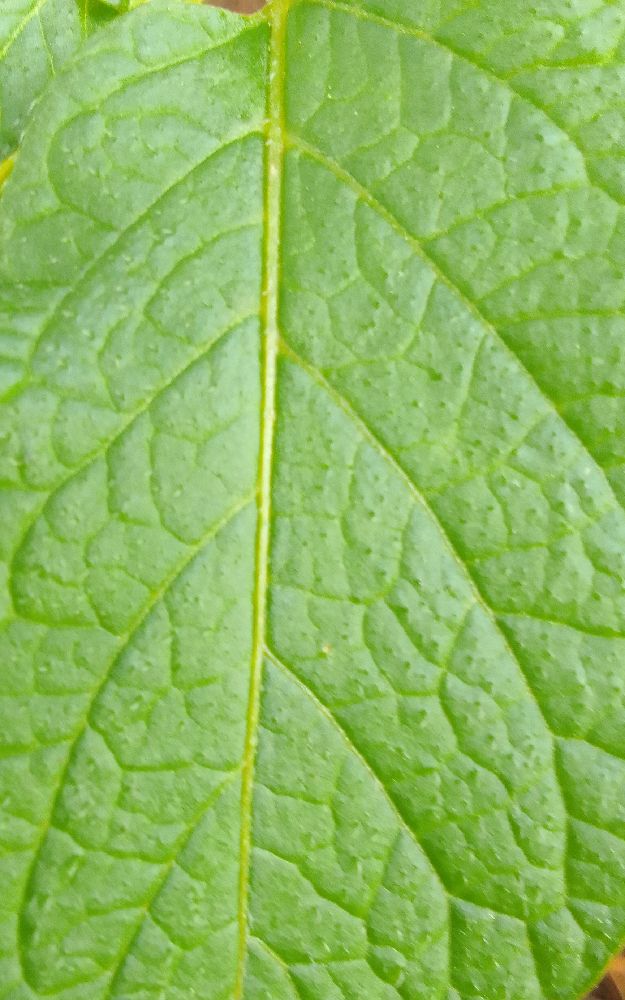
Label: Healthy